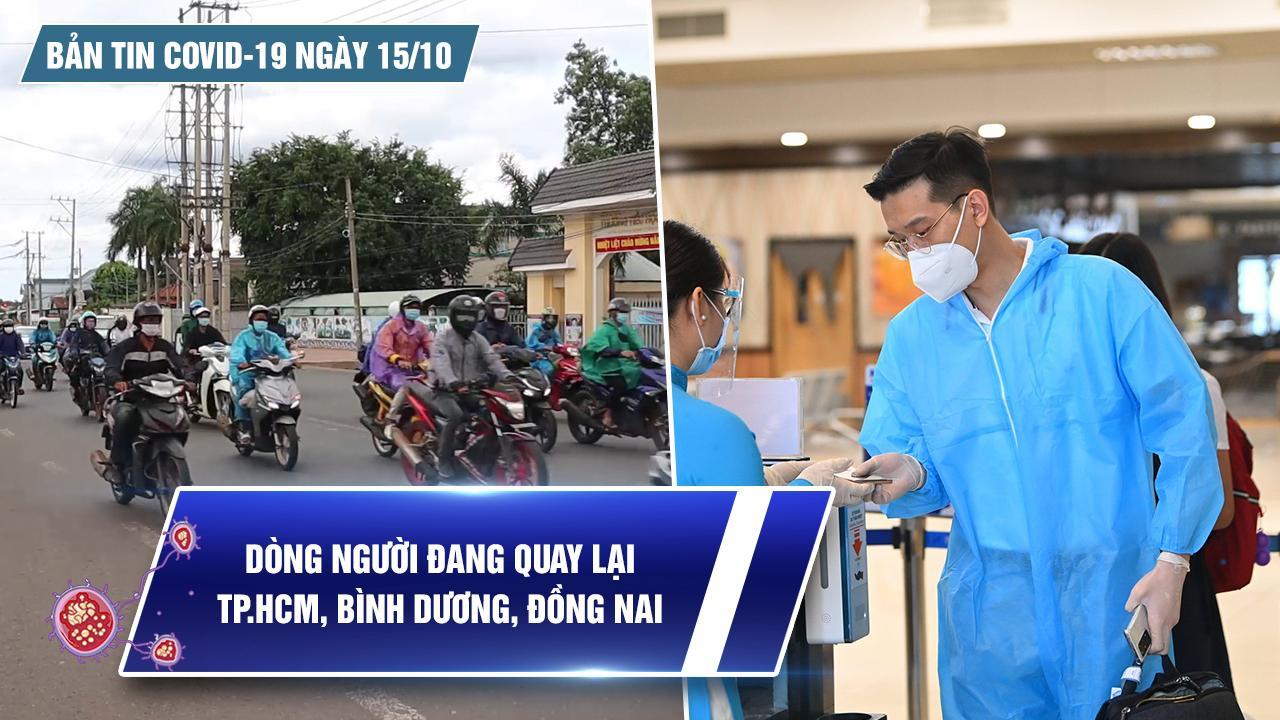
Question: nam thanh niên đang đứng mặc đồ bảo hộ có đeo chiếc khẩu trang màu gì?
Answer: anh ấy đeo khẩu trang màu trắng